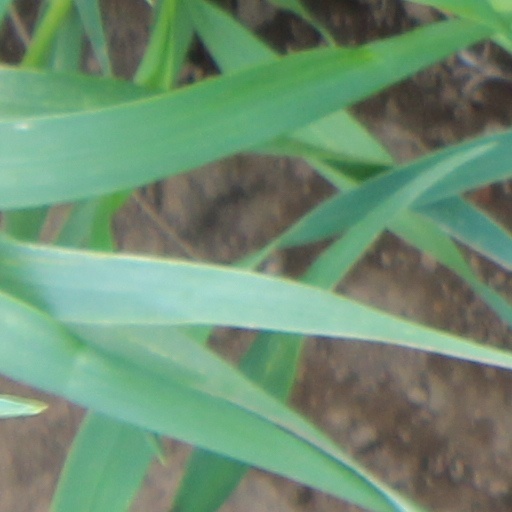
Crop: wheat